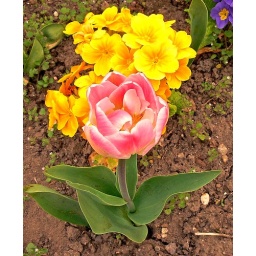
pink above yellow